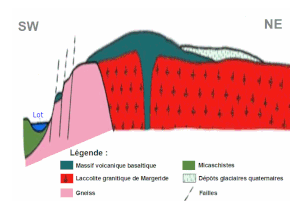
Coupe géologique du plateau de l'Aubrac du SW au NE
L'Aubrac est un haut plateau volcanique et granitique français situé dans le centre-sud du Massif central et aux confins des trois départements de l'Aveyron, du Cantal et de la Lozère. Il présente des ressemblances avec le Cézallier et on peut le rattacher comme lui aux hautes terres d'Auvergne. Il est bordé au nord-ouest par les monts du Cantal, à l'est par la Margeride et au sud par les plateaux calcaires des Grands Causses.
Le lac de Saint-Andéol est un des nombreux lacs de l'Aubrac, situé sur la commune de Marchastel au nord-ouest du département français de la Lozère.